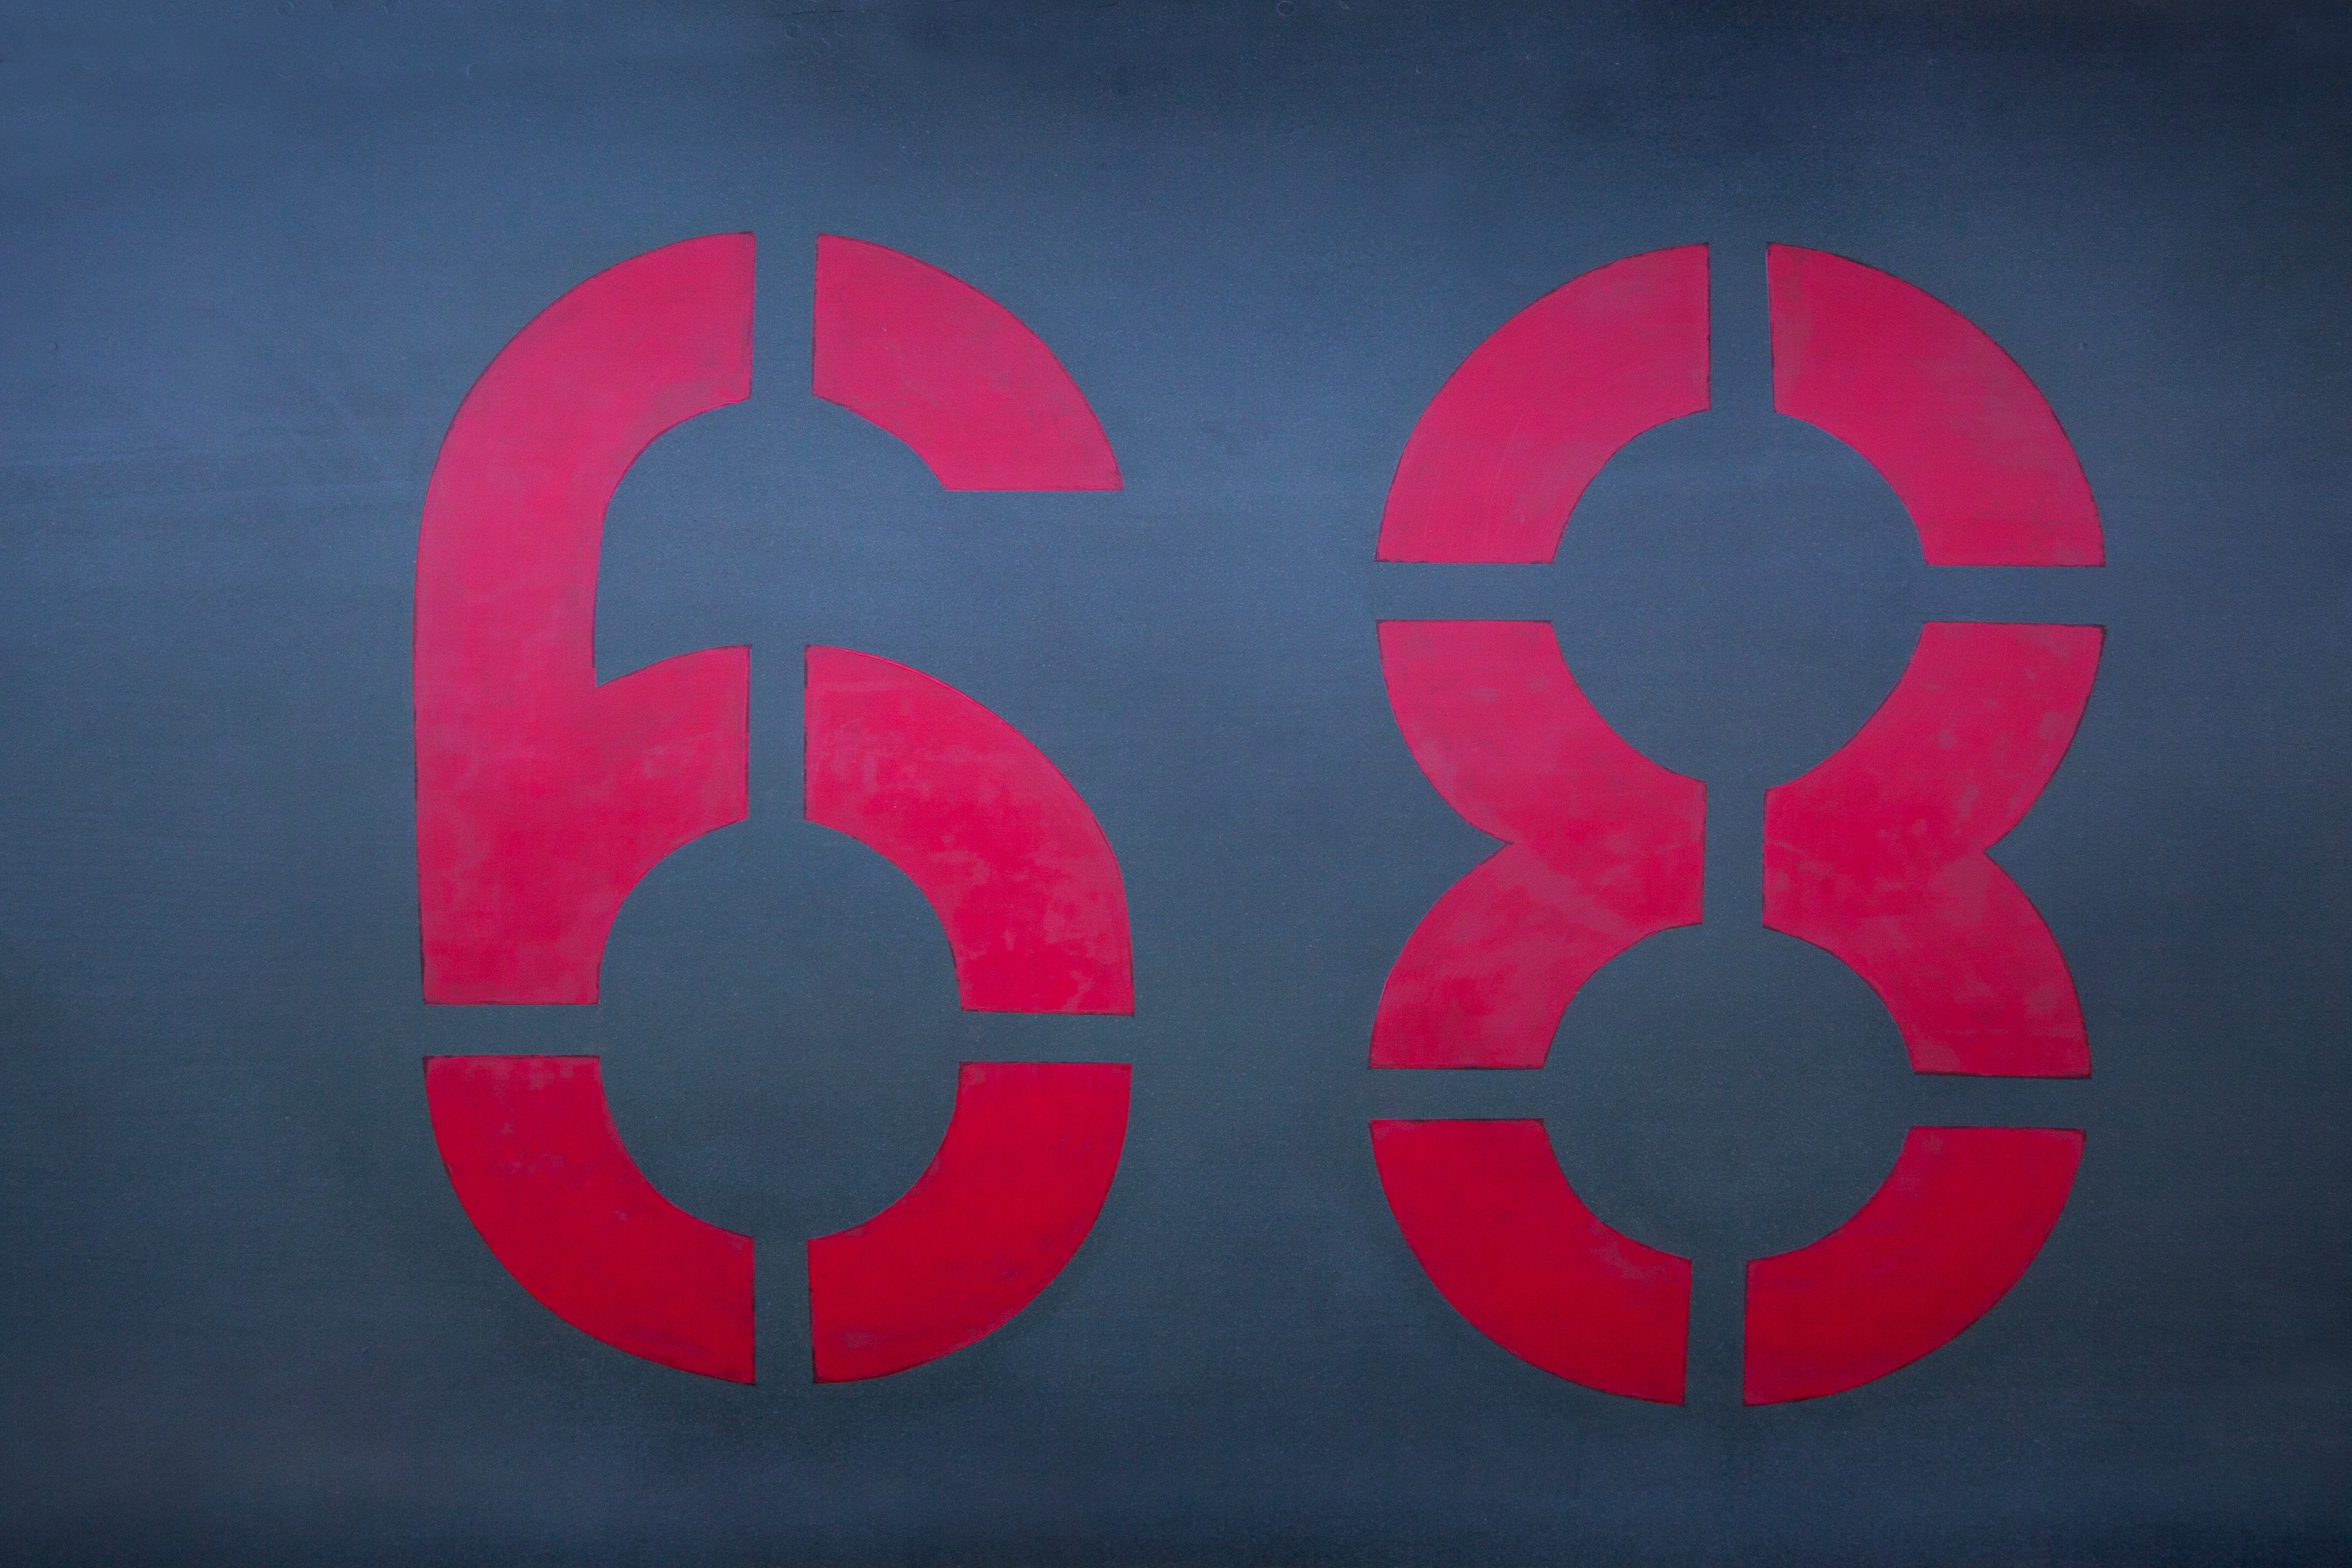
number, heart, line, red, symbol, spray, color, graffiti, circle, font, illustration, text, organ, shape, digits, sprayer, 68, fund, sprayed, stencil technique, flower power time, wild 68